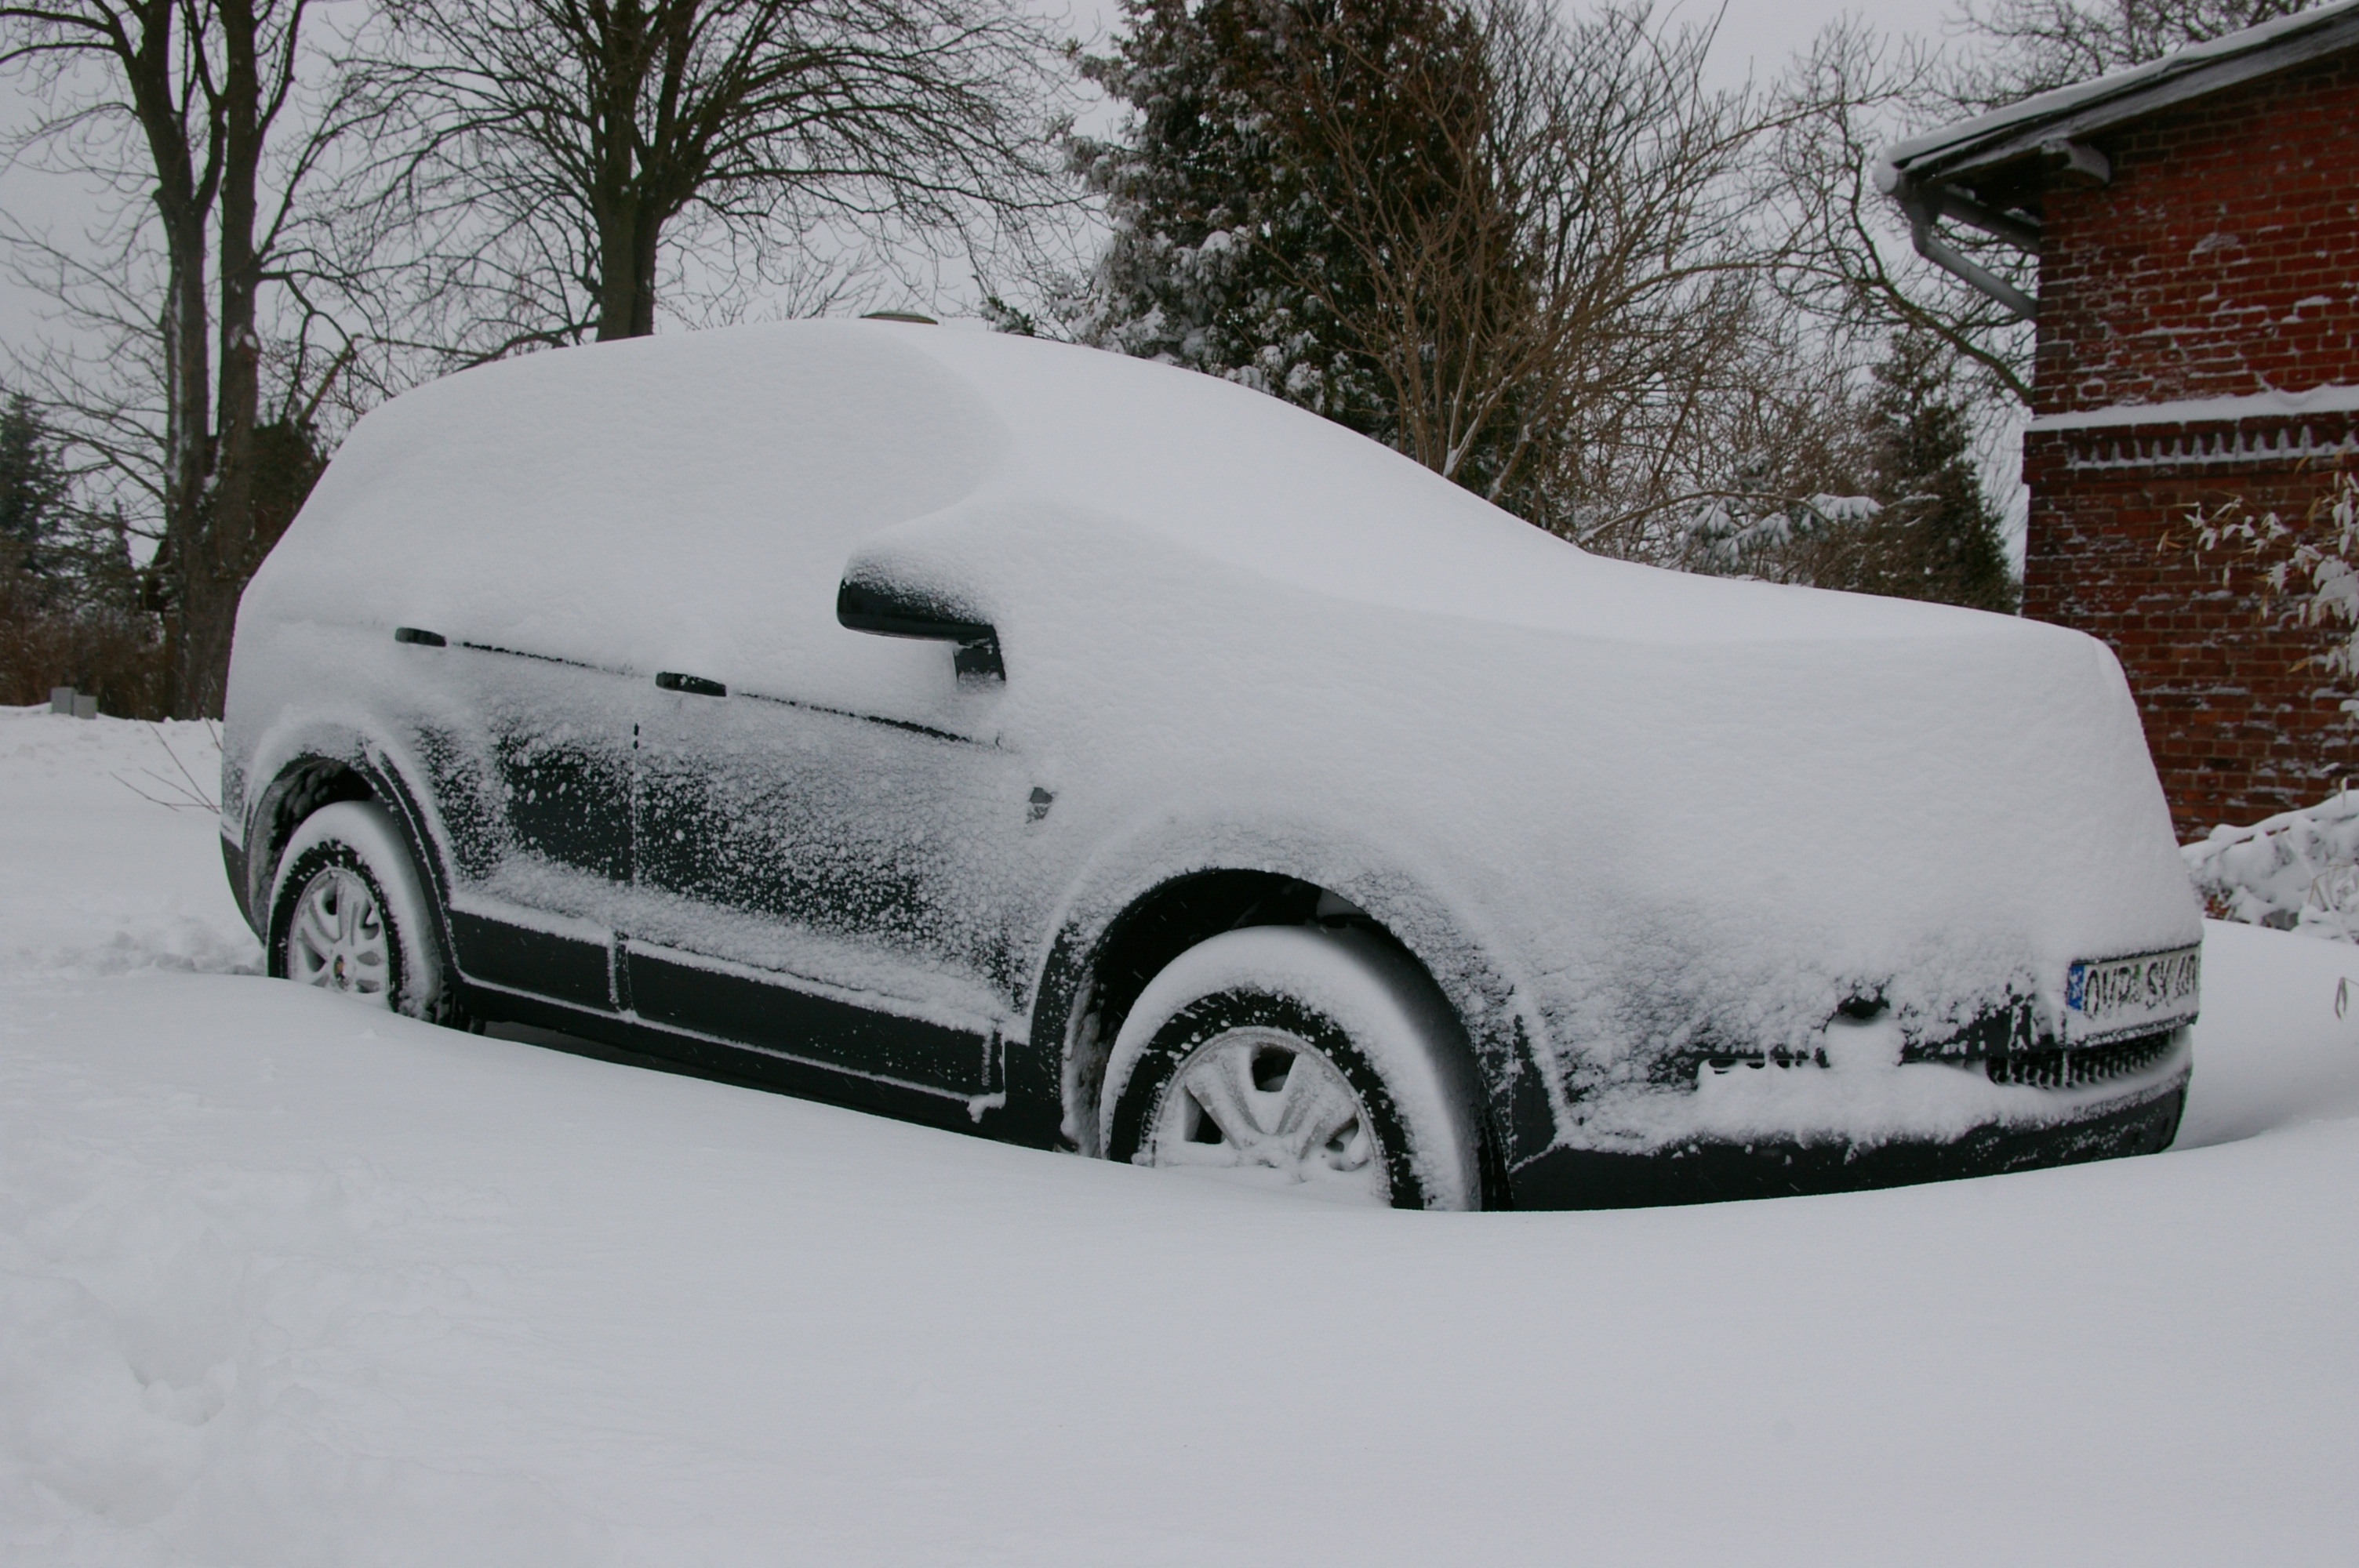
snow, cold, winter, white, car, wheel, van, vehicle, park, weather, snowy, auto, black white, snowfall, bumper, rim, new zealand, blizzard, frosty, pkw, wintry, winter magic, winter blast, winter mood, mature, snowed in, passengers cars, sport utility vehicle, snow load, automobile make, automotive exterior, automotive design, winter storm